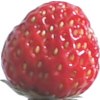
Label: strawberry